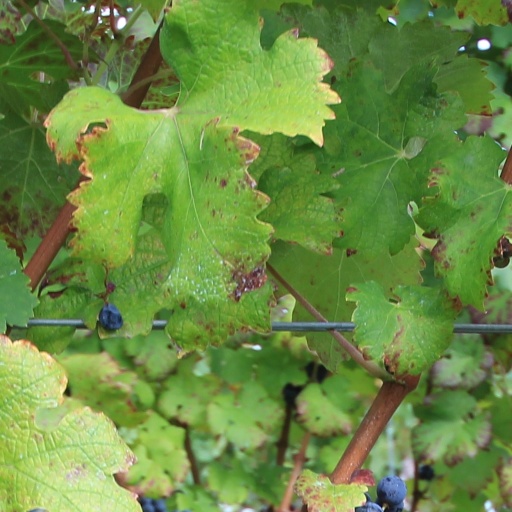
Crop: grape